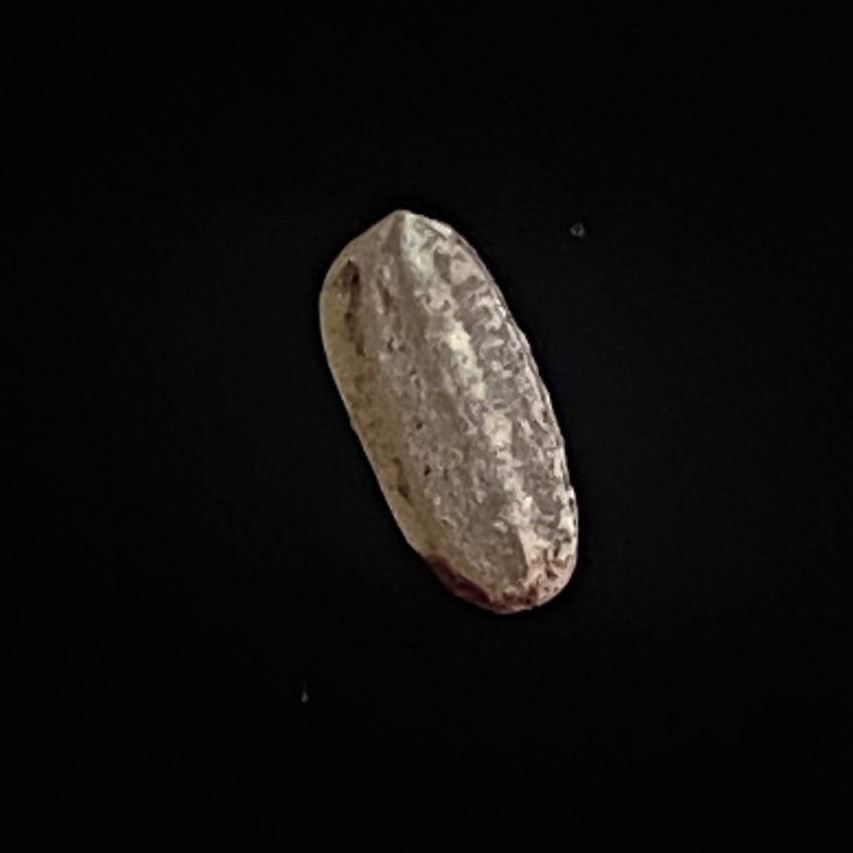
Rice variety: Amon